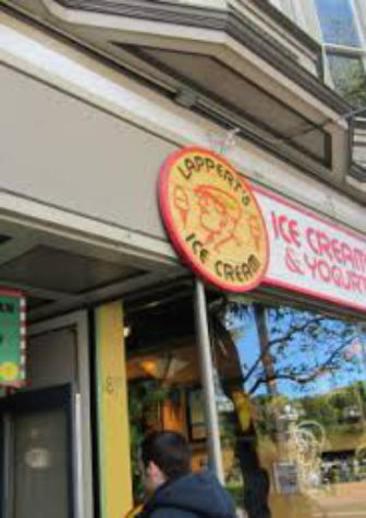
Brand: lappert's
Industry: Food